Buzz!: The Sports Quiz

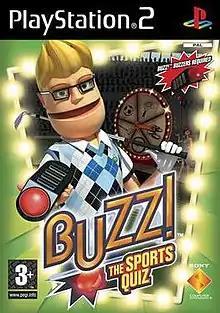

Buzz!: The Sports Quiz is a 2006 party video game developed by Kuju Entertainment and published by Sony Computer Entertainment for the PlayStation 2. It is the third instalment in the "Buzz!" series and the first not to be developed by Relentless Software. Like the previous two games in the series, it was released only in Europe. Players answer questions asked by the Quizmaster (Buzz) using their Buzz! buzzers.